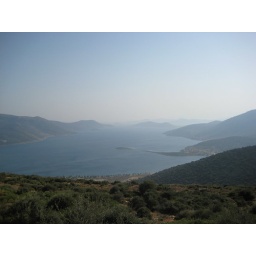
View from road above houses